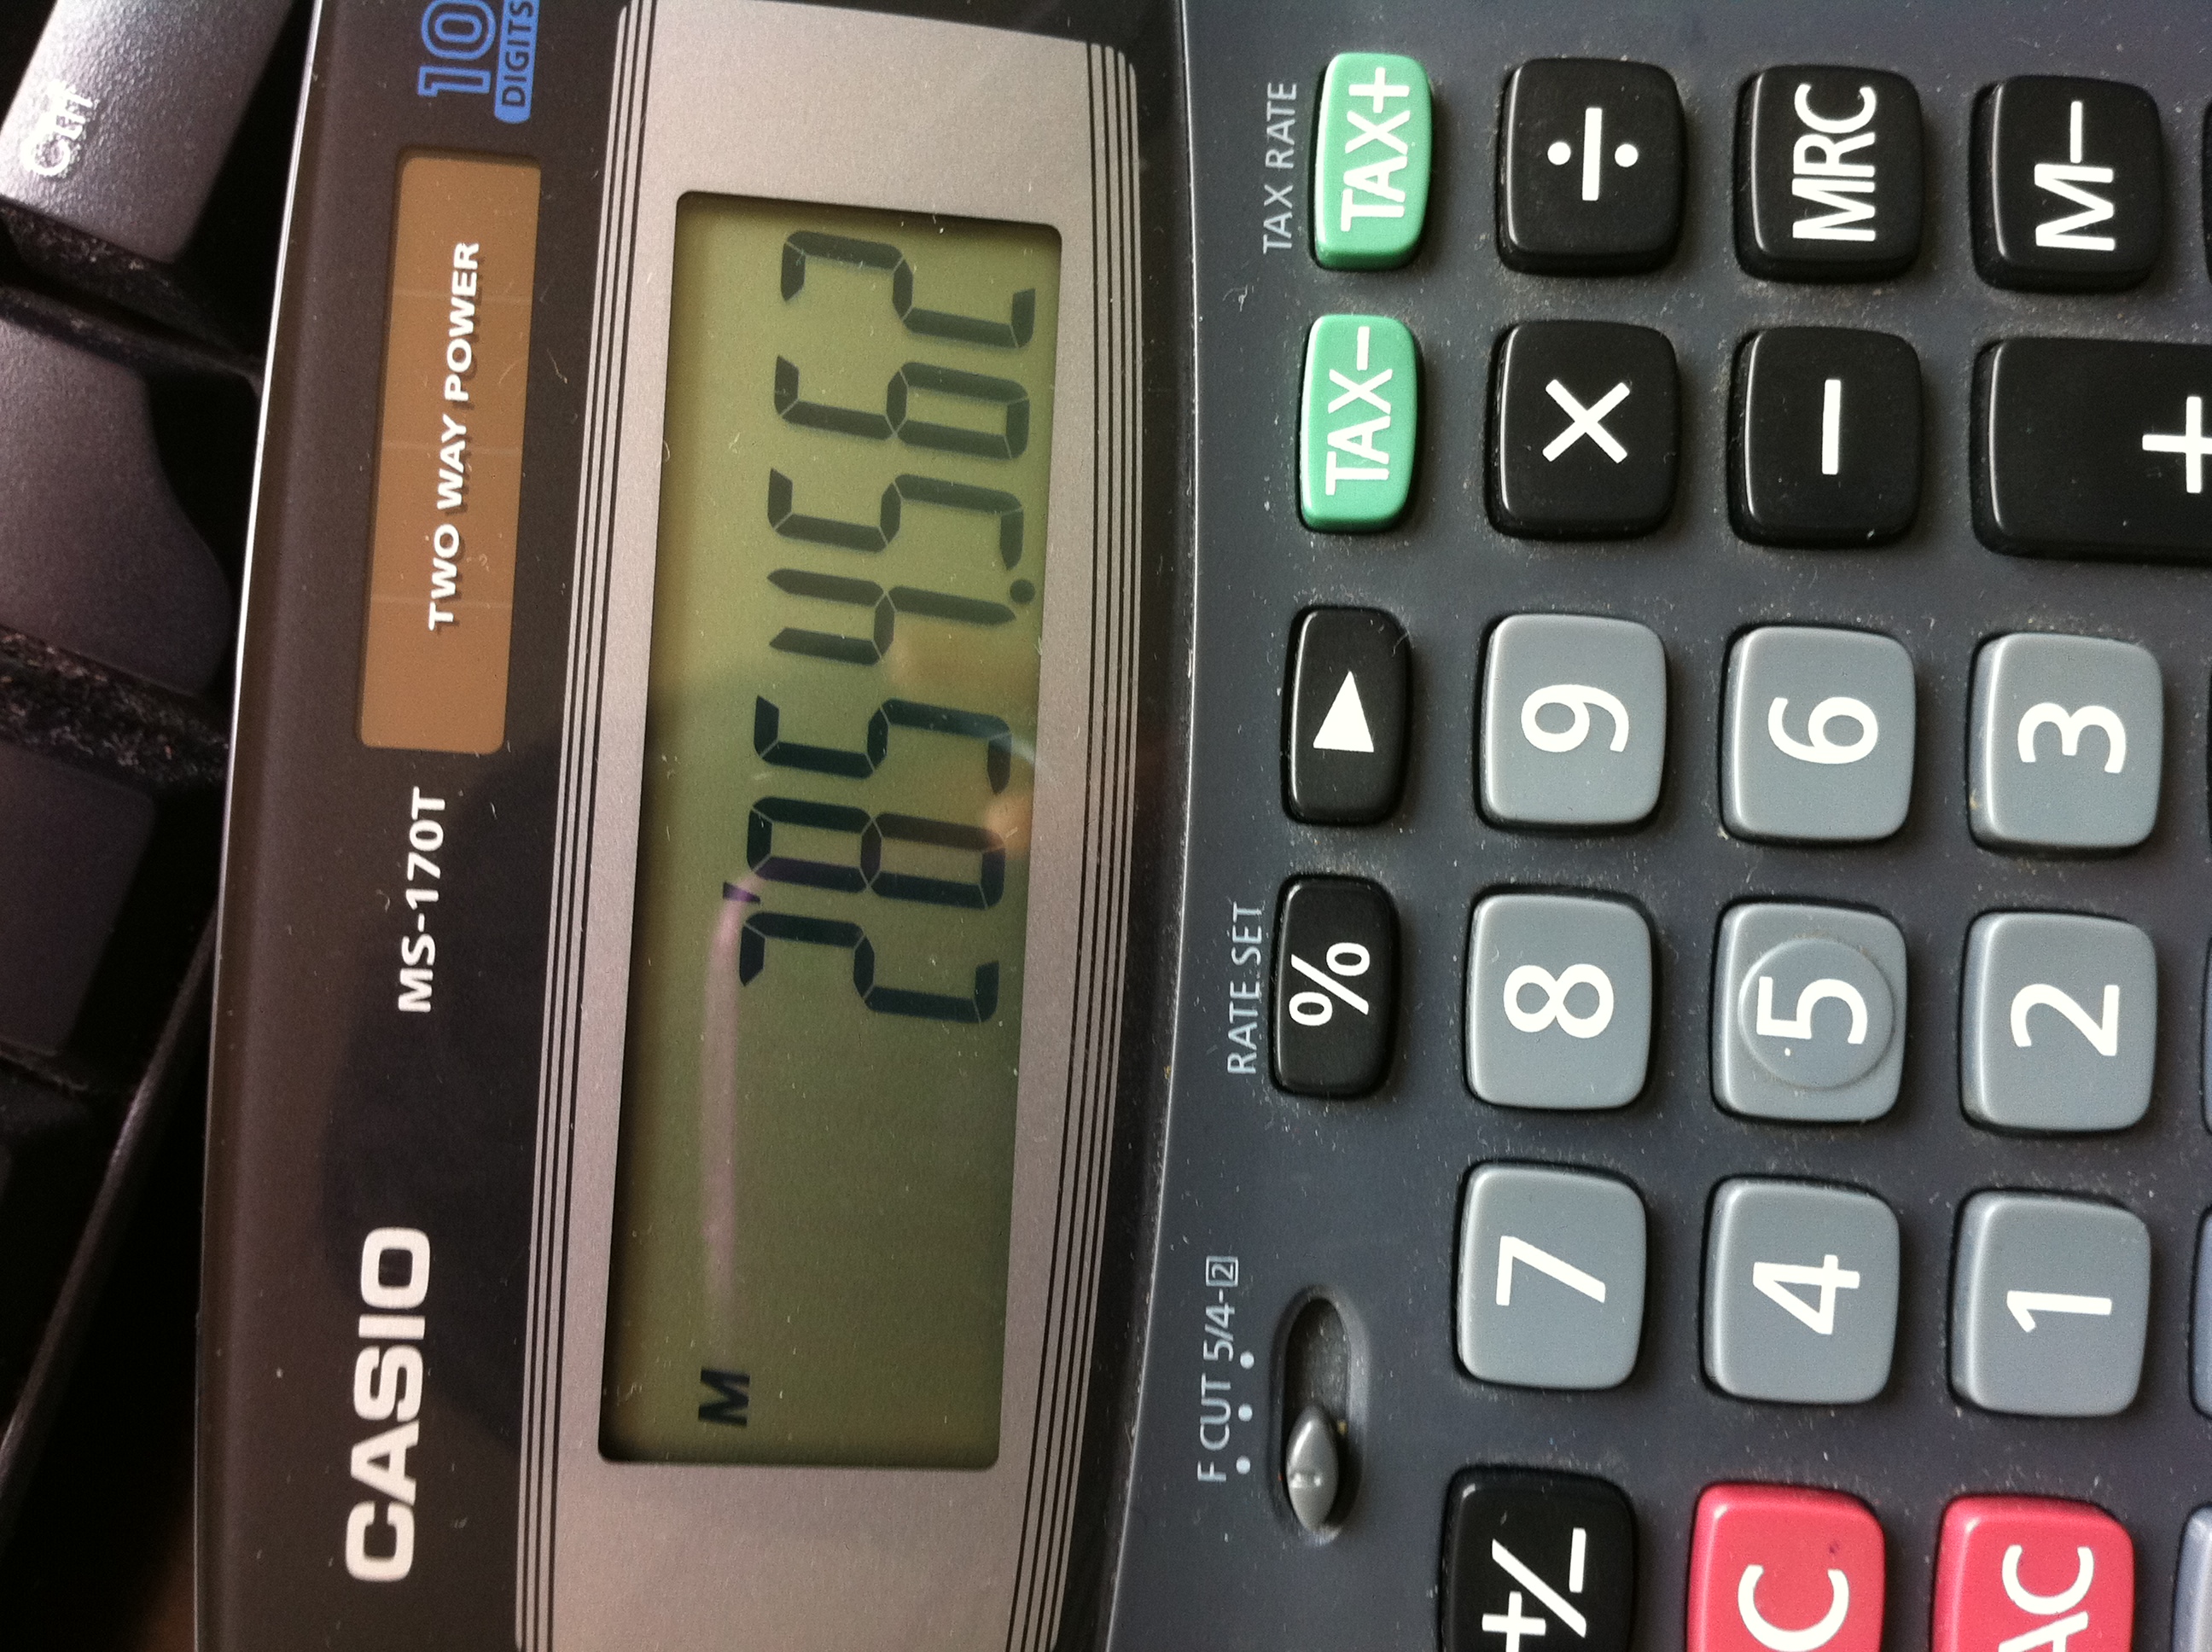Question: I just want to know the result of this calculation.
Answer: 2854.562